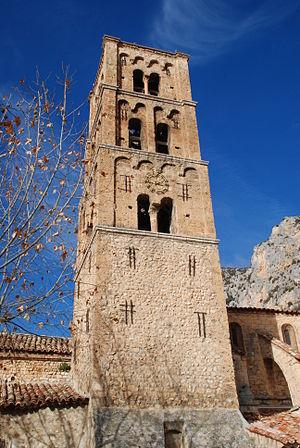
France - Provence - Moustiers-Sainte-Marie
L'art roman provençal présente comme particularité d'être fortement influencé par l'antiquité romaine par le biais des nombreux vestiges romains subsistant en Provence. Par contre, l'influence du style roman lombard y est très limitée, au contraire de l'art roman languedocien voisin.